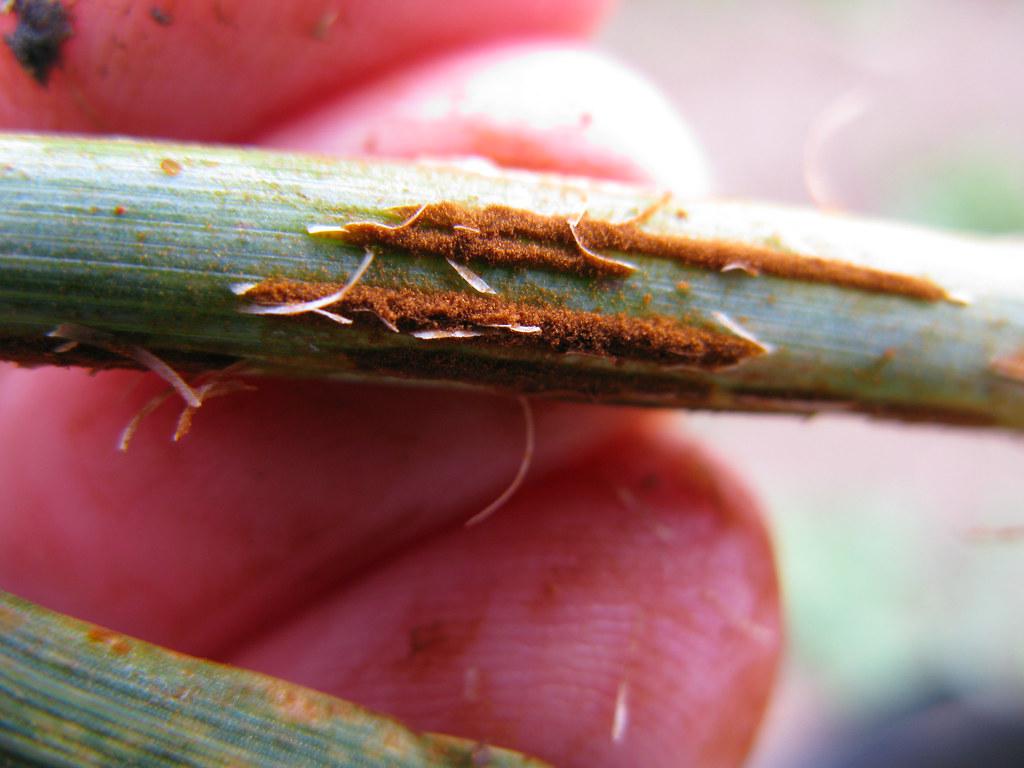
Plant: Wheat
Disease: wheat stem rust